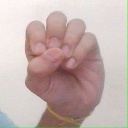
अक्षर: उ